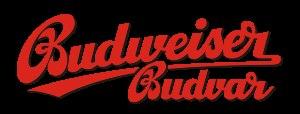
La Budweiser Budvar, de son nom complet Budějovický Budvar, národní podnik, est une brasserie située dans la ville de České Budějovice, en République tchèque, et appartenant à l'état tchèque. Elle produit principalement une lager, vendue sous le nom de Budweiser Budvar en Union Européenne et de Czechvar aux États-Unis et au Canada.